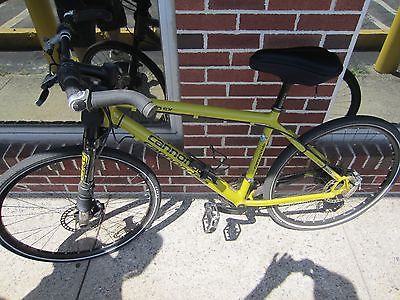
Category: bicycle